Kalani Peʻa

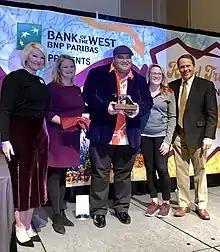
Kalani Pe'a accepts Distinguished Alumni Award from CMU President Tim Foster & Staff - 2019

Peʻa made his debut at the Merrie Monarch Festival in 2019. He performed for Hula Hālau O Kamuela under the direction of Kumu Hula Kunewa Mook and Kauʻi Kamanaʻo. The hālau entered two of Peʻa's original compositions he wrote or co-wrote. In the Miss Aloha Hula Competition the "mele" or song entered was titled "Kuʻu Poliʻahu" and for the "ʻauana" or modern hula competition segment the "mele" or song entered was titled "He Lei Aloha (No Hilo)". The hālau took top overall honors including the Lōkālia Montgomery Perpetual Trophy.